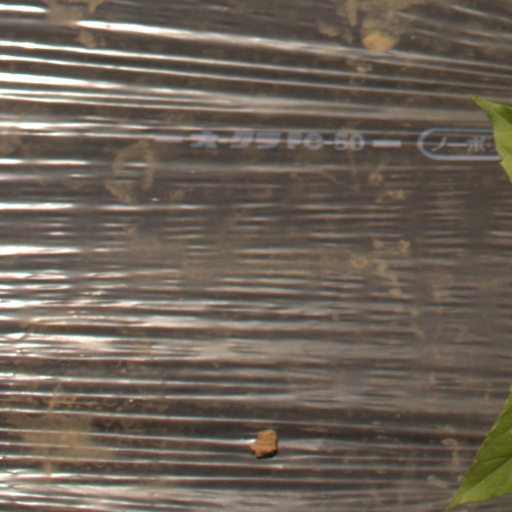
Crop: Jerusalem artichoke